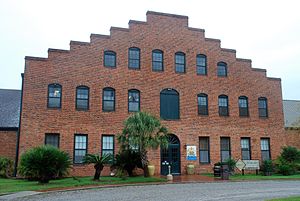
Avery Island (Louisiana) / Historie
Fabrikken, hvor Tabasco Sauce fremstilles
Avery Island er en salthorst i det sydlige Louisiana, USA. "Øen" ligger i Iberia Parish, ca. fem kilometer inde i landet fra Vermilion Bay, som åbner mod Den Mexicanske Golf. Der bor kun ganske få fastboende mennesker på øen.